Joseph Kellogg (sternwheeler)

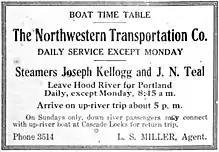
Advertisement for steamers of the Northwestern Transportation Company, placed May 6, 1920, in the "Hood River Glacier"

On April 1, 1920, the Kellogg Transportation Company sold "Joseph Kellogg" to the Northwestern Transportation Company, who were the owners of the sternwheelers "Olympian" and "J.N. Teal". The price was not disclosed publicly.